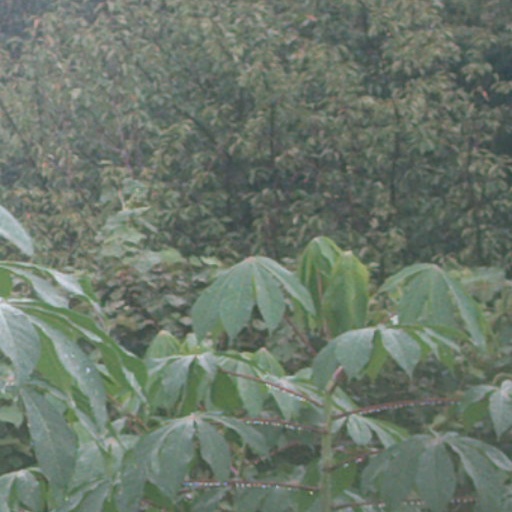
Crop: cassava